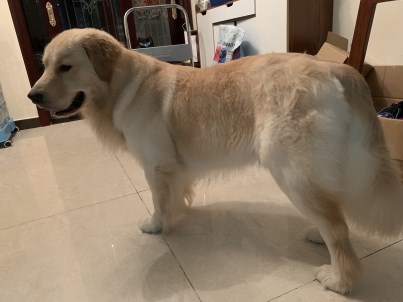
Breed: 5355-n000126-golden_retriever